Rafael Lacerda

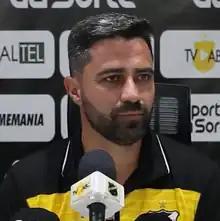
Lacerda in 2023

Rafael dos Santos Lacerda (born 12 June 1984) is a Brazilian football coach and former player who played as a central defender. He is the current head coach of Atlético Goianiense.